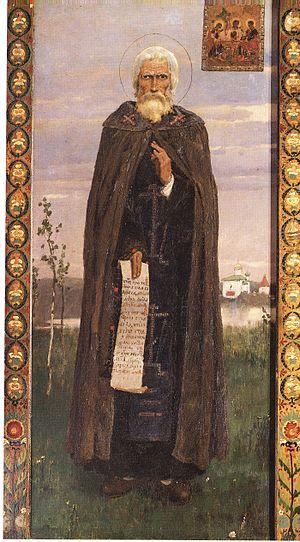
Un starets, stariets ou staretz, est le patriarche d'un monastère orthodoxe russe, où il est à la fois conseiller et enseignant. Les starets ont souvent été des maîtres spirituels charismatiques, et leur sagesse provenait plus de leur intuition que de leur expérience.
Serge de Radonège, né aux environs de 1313 et mort le 25 septembre 1392. Il est l’un des saints les plus populaires de la Russie, avec Séraphin de Sarov.